Olga Hudlická

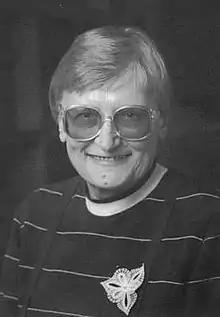
1990 award ceremony photograph

Olga Hudlická (11 July 1926 – 3 May 2014) was a Czech-British physiologist. She fled the normalization of communism in Czechoslovakia and moved to England. Working at the University of Birmingham, she studied blood flow and restriction, as well as capillary growth in cardiac and skeletal muscles.